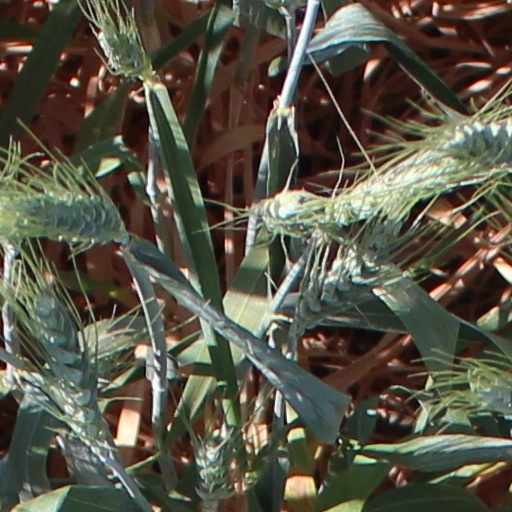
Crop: wheat